Economy of Saint Helena

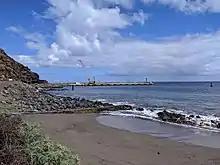
The ship jetty at Ruperts Bay near Jamestown

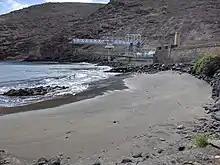
The fuel offloading apparatus at Ruperts

Food and other goods are imported from Cape Town, South Africa and the UK (via Ascension). Shipping is run by AW Ship Management Ltd. Packages can be sent via Rich James International or by Royal H.M. Mail (by Royal Mail anything under 2kg will go by air). Wharf services are provided by Solomons. The trade deficit is significant. In 2019–20 St Helena imported £19.8m in goods, mostly purchased from South Africa (46%) and the United Kingdom (41%).